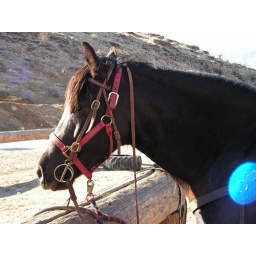
horse riding in red rock